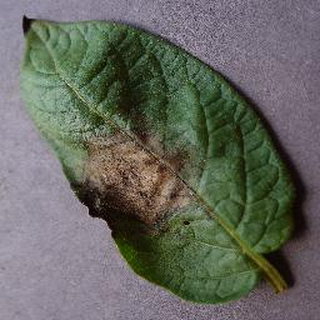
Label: potato_late_blight